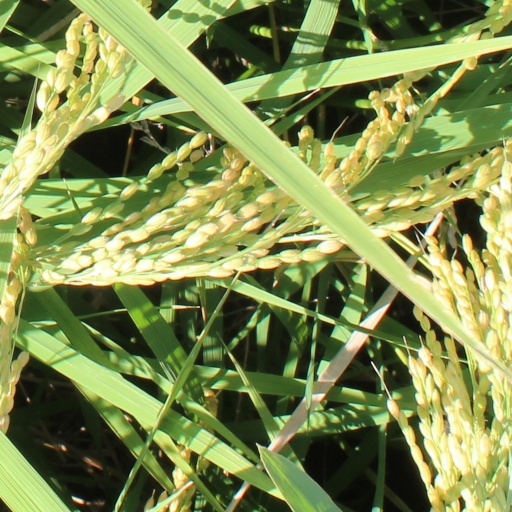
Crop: rice